Lacrosse

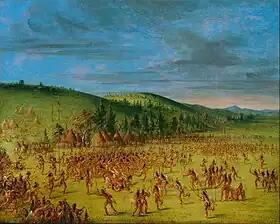
"Ball-play of the Choctaw – ball up" by George Catlin,

Lacrosse is based on games played by various Native American communities as early as 1100 AD. By the 17th century, a version of lacrosse was well-established and was documented by Jesuit missionary priests in the territory of present-day Canada.